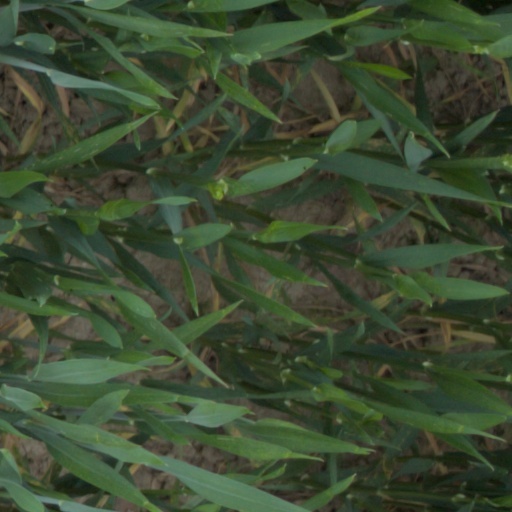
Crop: wheat